Death of Abdulredha Buhmaid

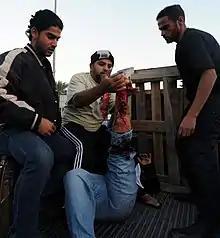
Protester injured in his leg being carried in a civilian car

At least 120 people were injured according to medical officials. Salmaniya hospital was "overwhelmed" with casualties, some of whom were taken to private hospitals. Doctors said that nine of the thirty-two casualties who reached Salmaniya hospital were in critical condition. Some medics cried while treating the injured, some of whom had bullets still lodged into their bodies, X-rays showed. A doctor interviewed by Al Jazeera English pleaded for help from "all countries in the world". Describing the situation in hospital as a war, Dr. Ghassan said, "They are shooting at people's heads. Not at the legs. People are having their brains blown out". Two doctors said they treated patients who "seemed to be [injured by] live bullets rather than shotgun pellets, judging by the entry and exit holes".